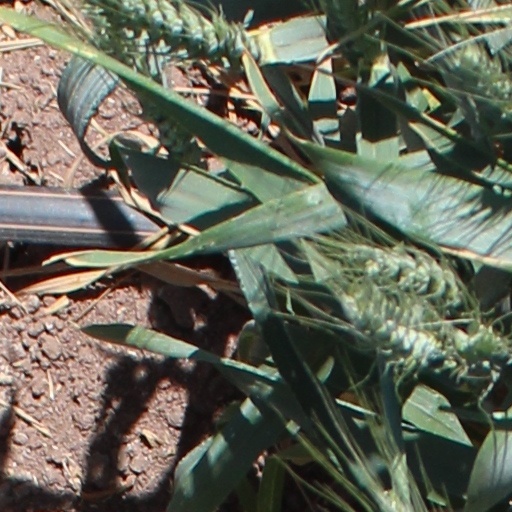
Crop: wheat